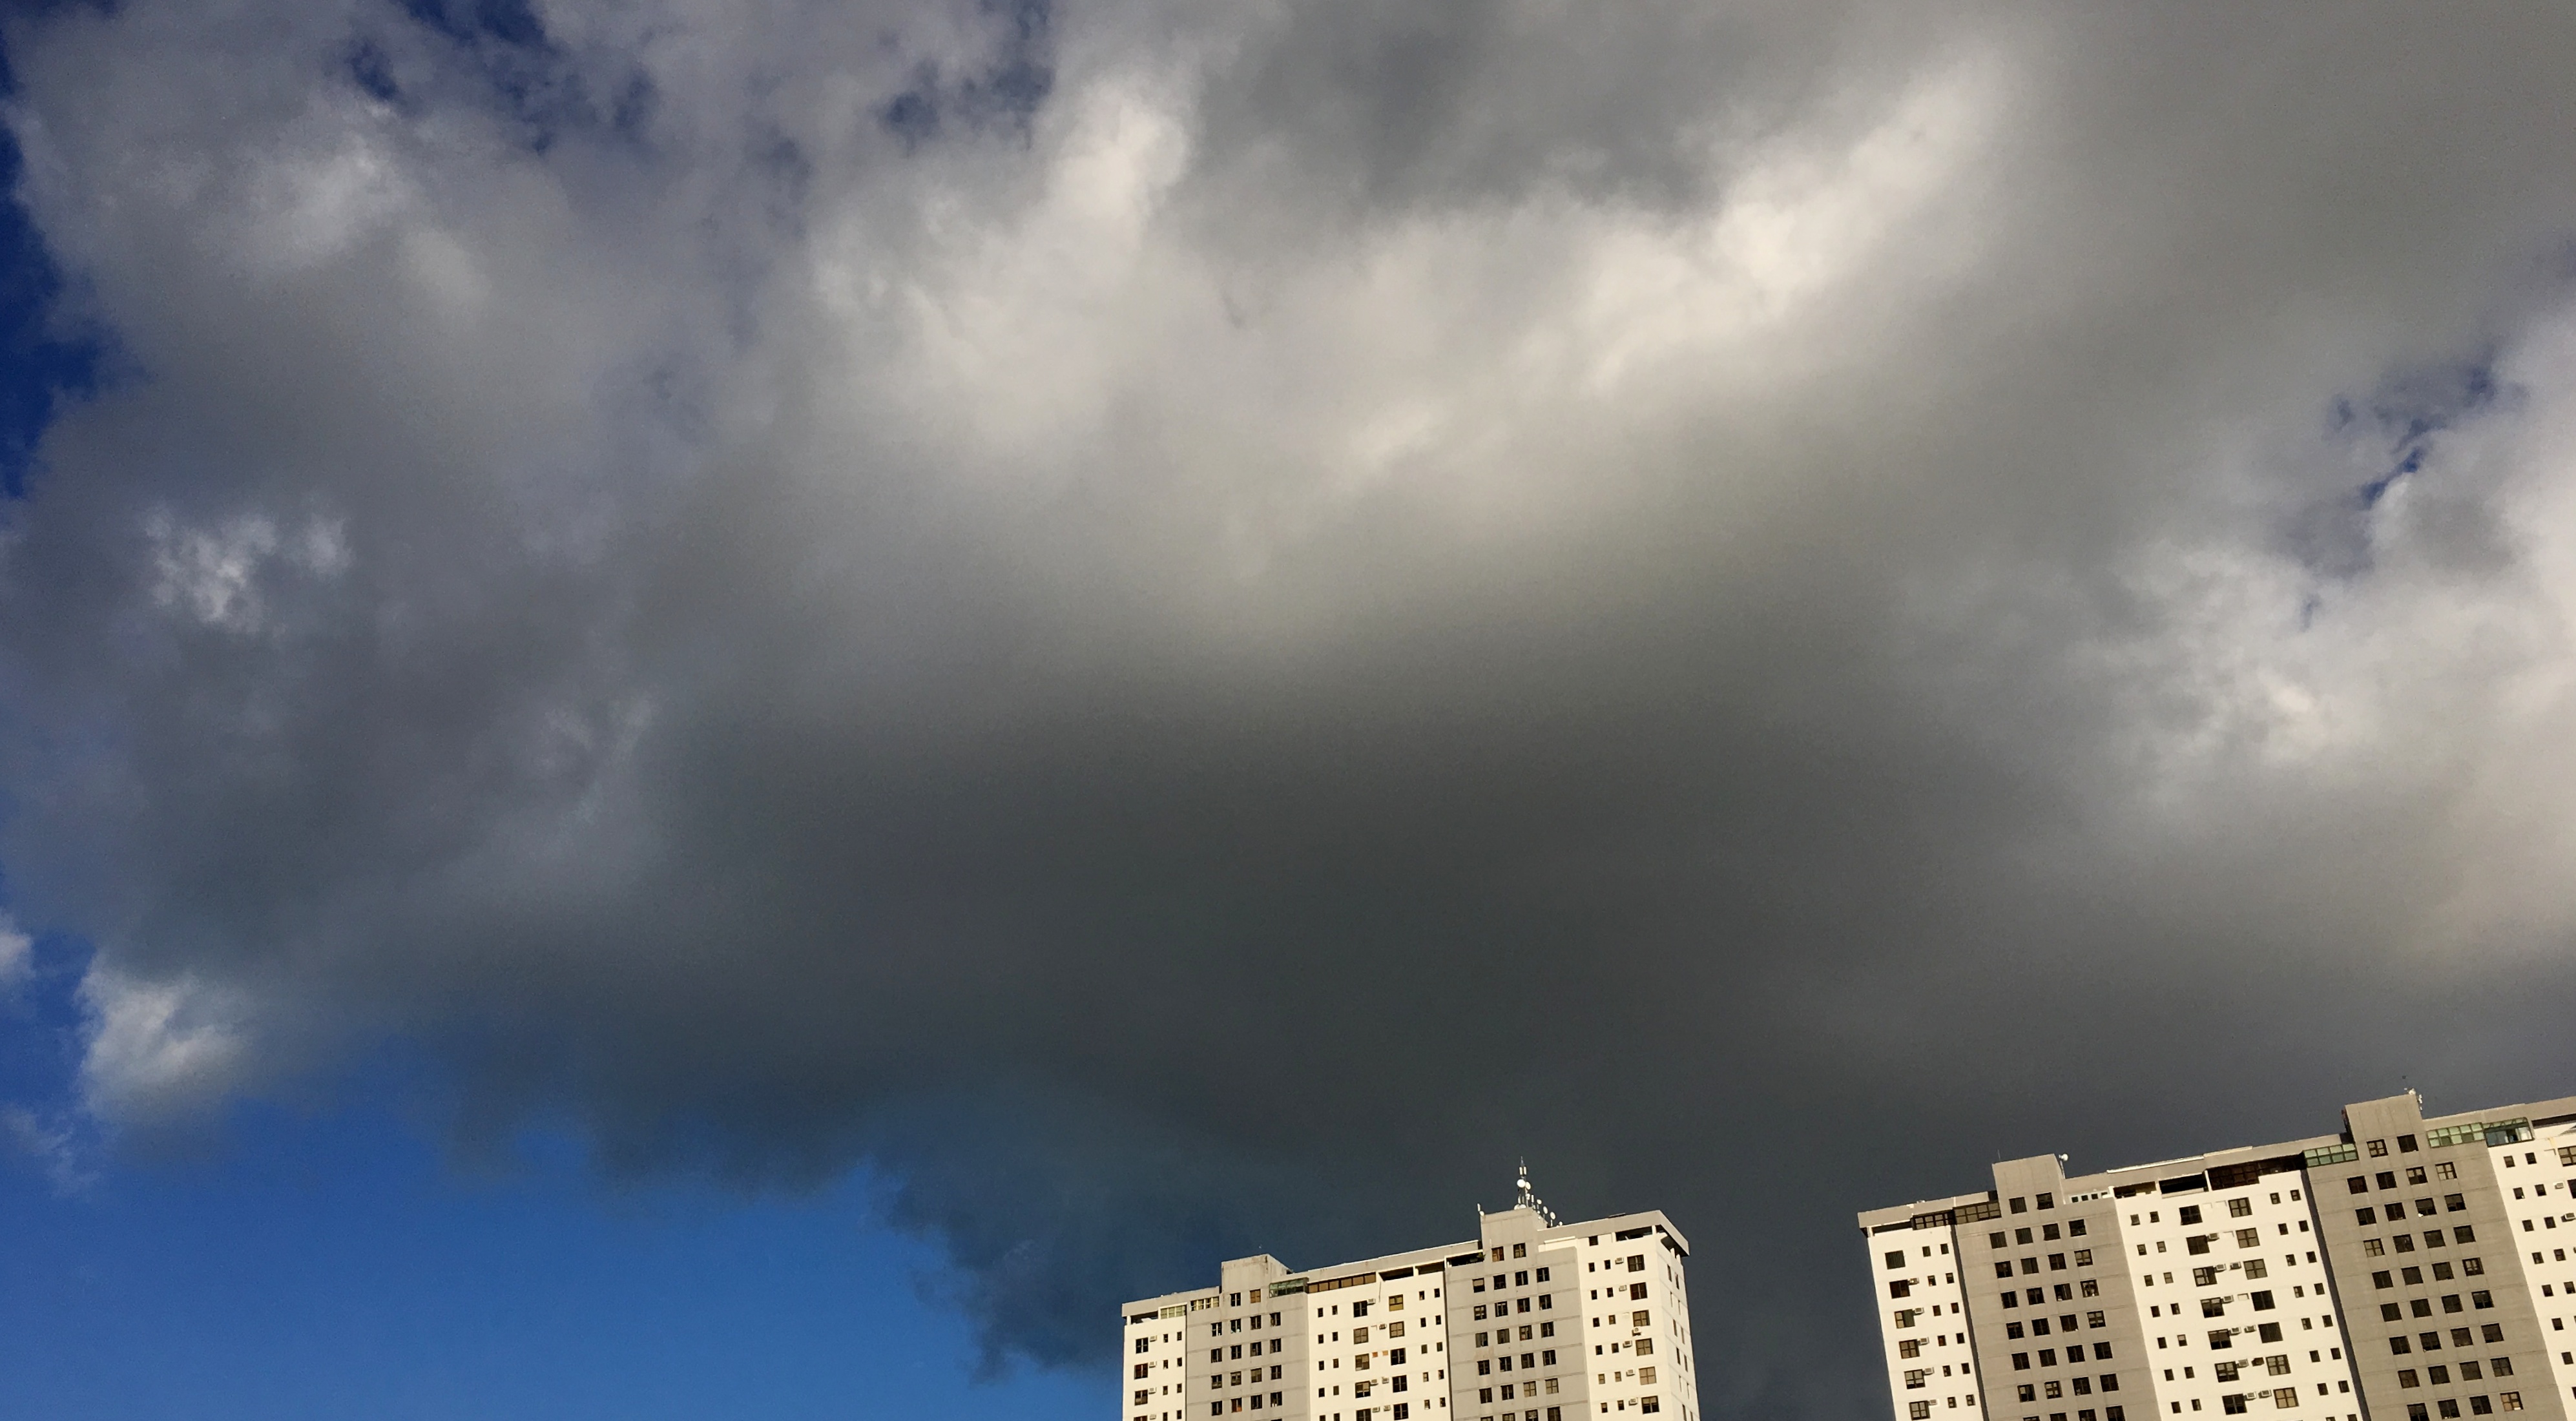
cloud, sky, sunlight, atmosphere, weather, storm, cumulus, thunder, thunderstorm, meteorological phenomenon, atmosphere of earth